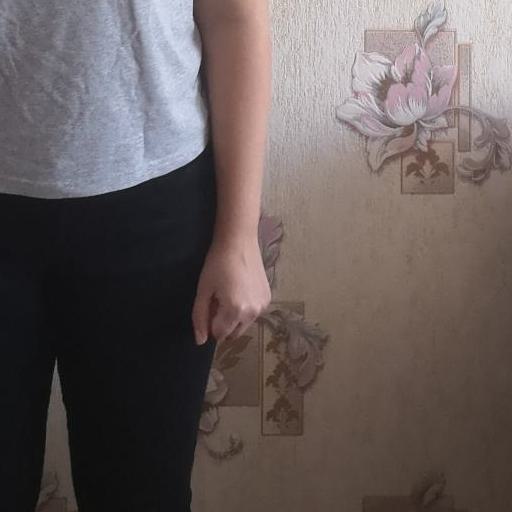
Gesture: no_gesture